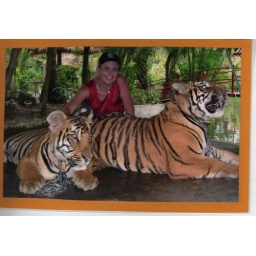
I love all big cats so when I got to pat these tigers on holidays in Phucket it was amazing!